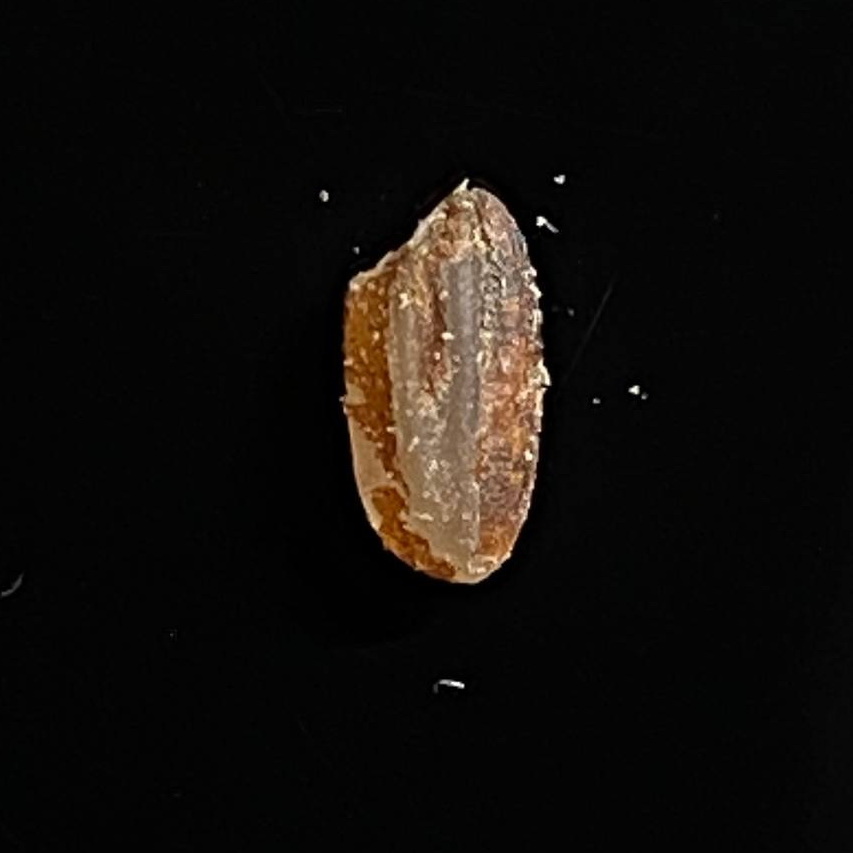
Rice variety: Lal_Aush